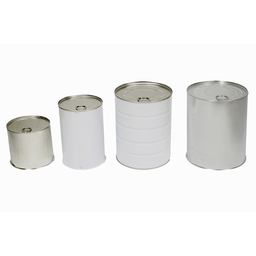
Label: metal